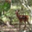
Label: deer